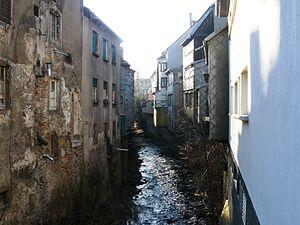
La Lièpvrette à Sainte Marie-aux-Mines
Sainte-Marie-aux-Mines est une commune française située dans le département du Haut-Rhin, en région Grand Est. Sainte-Marie-aux-Mines, et, en l'an II de la République, Mont-Libre puis Val-aux-Mines, se trouve à 360 mètres au-dessus du niveau de la mer à proximité du col de Sainte-Marie.